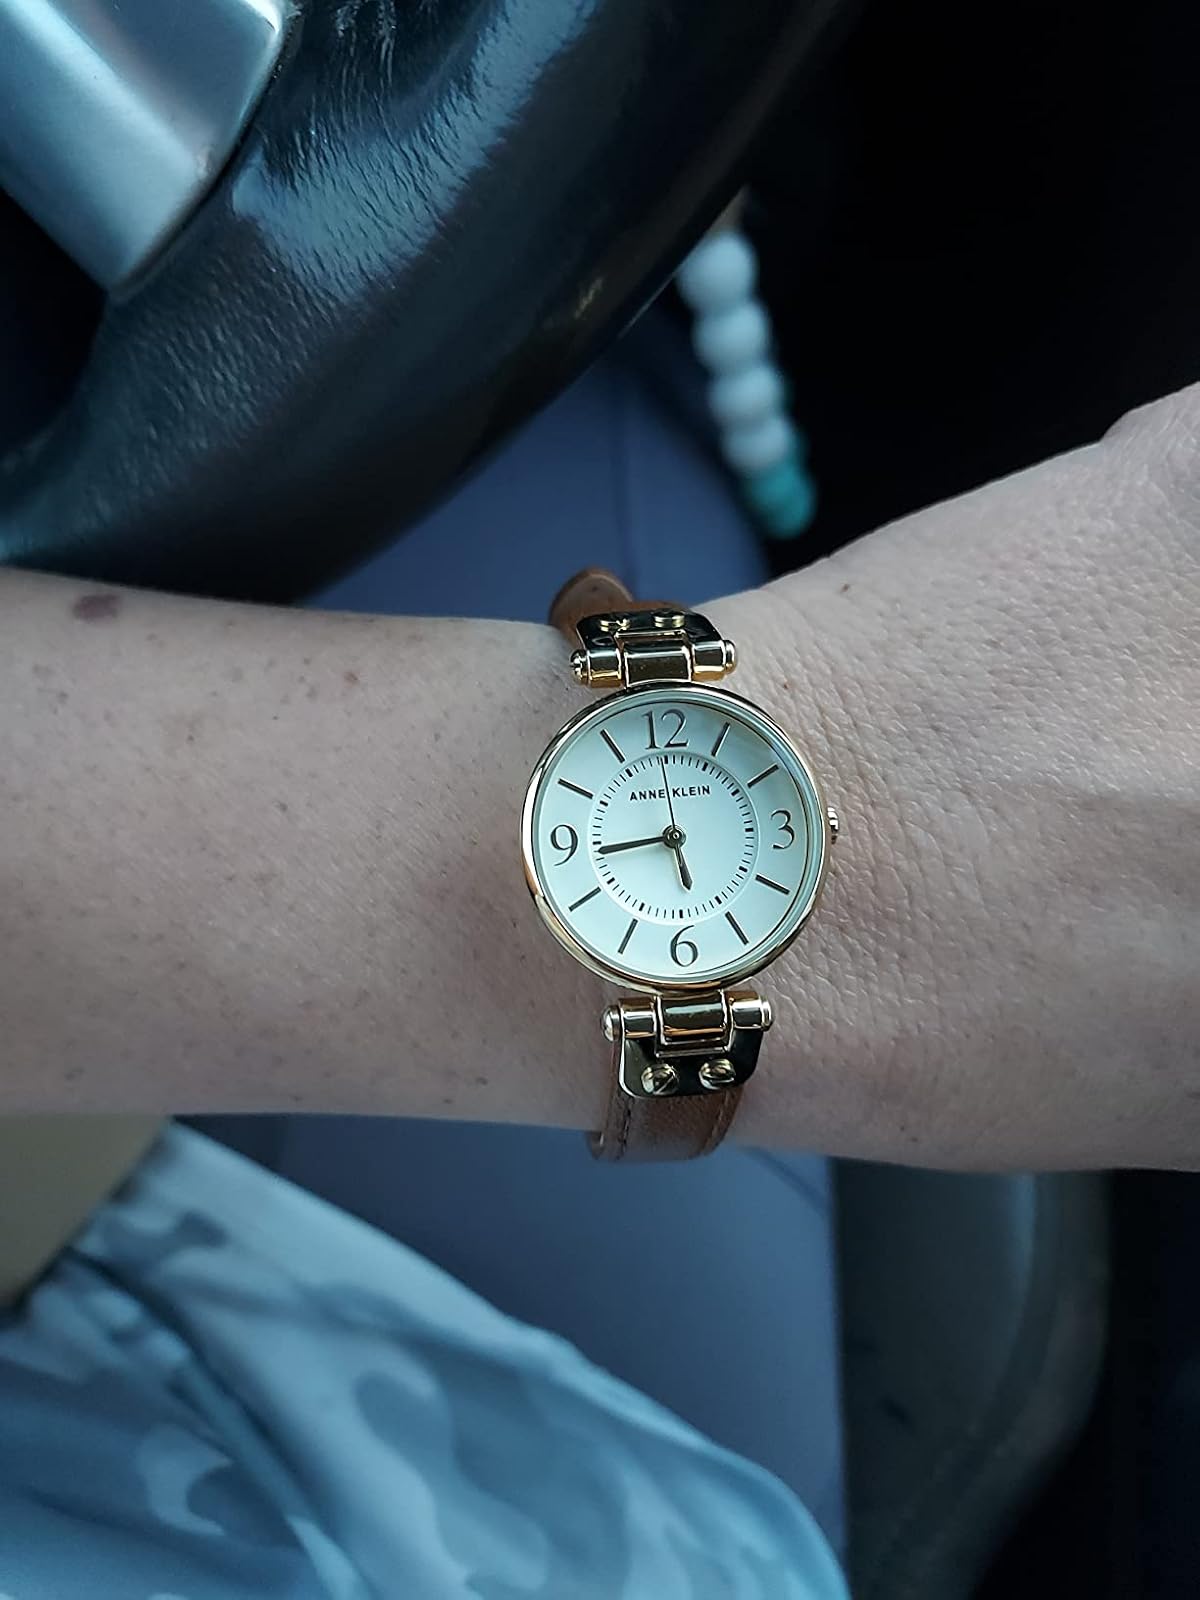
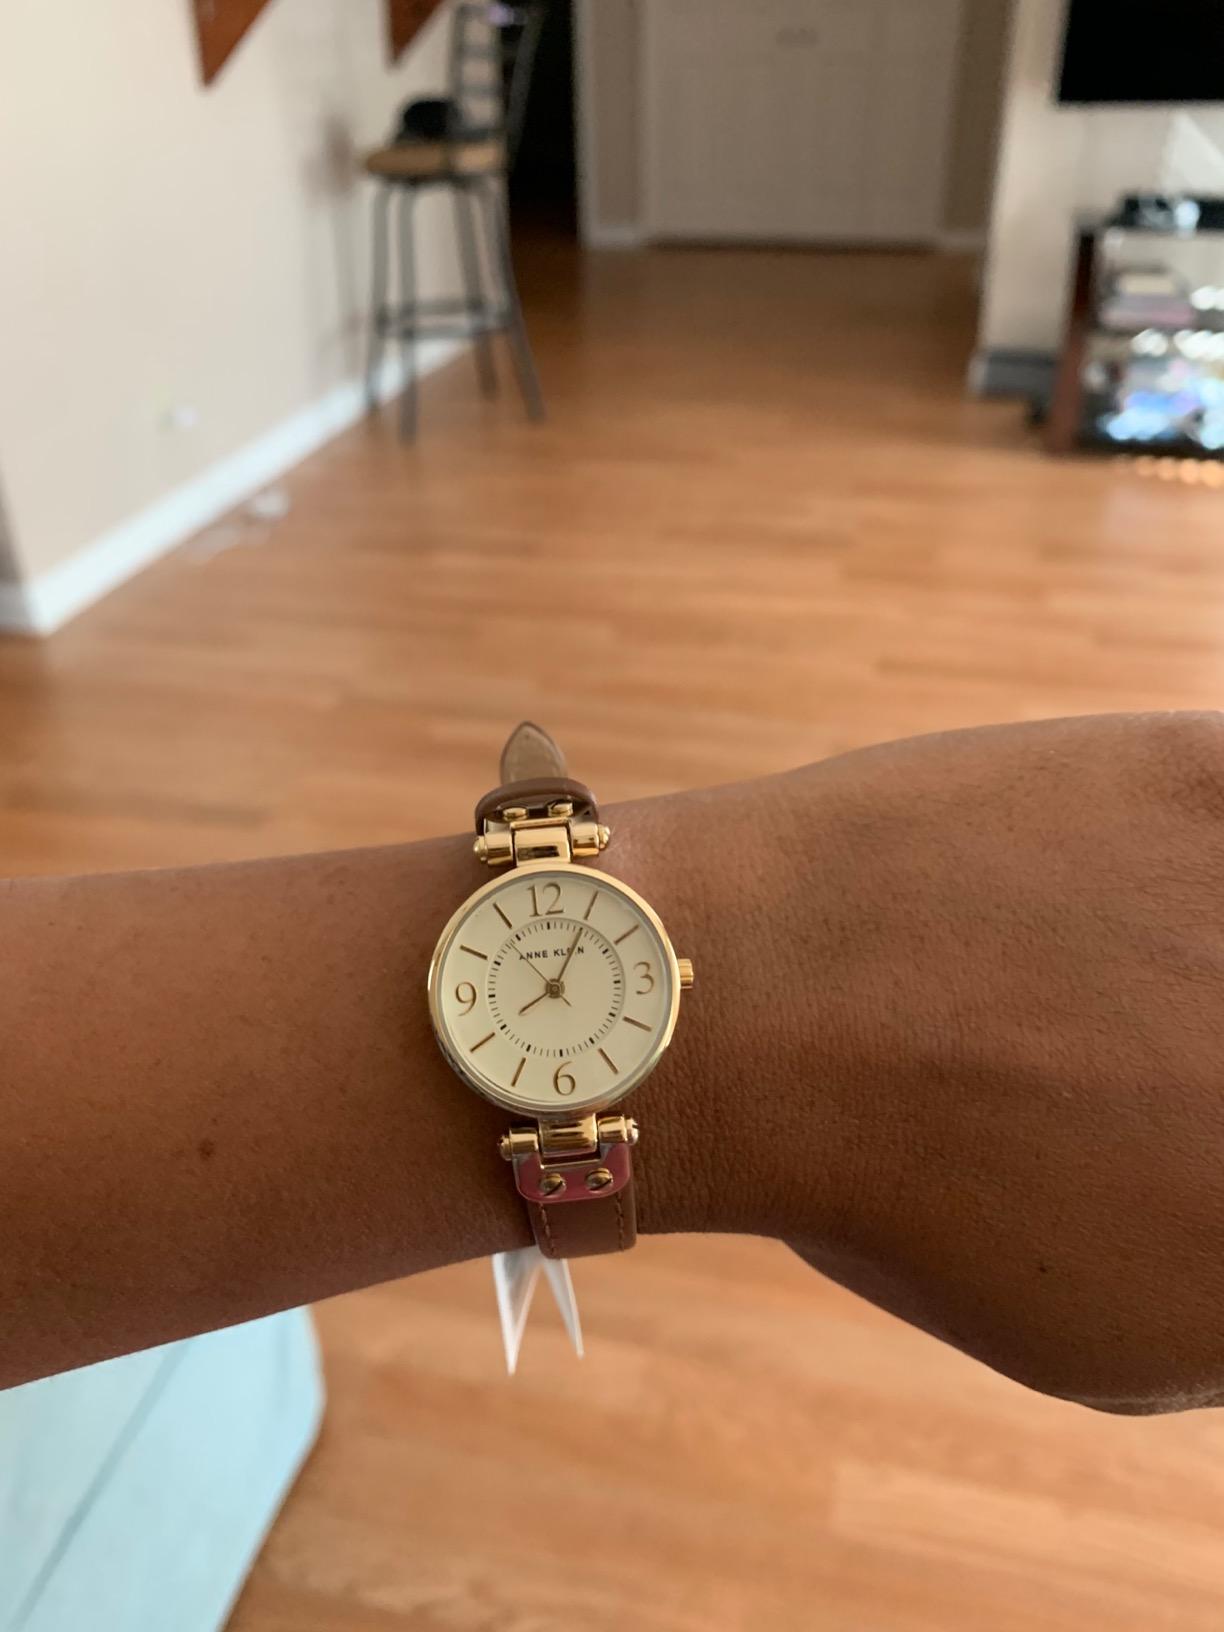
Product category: accessories_watch
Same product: yes